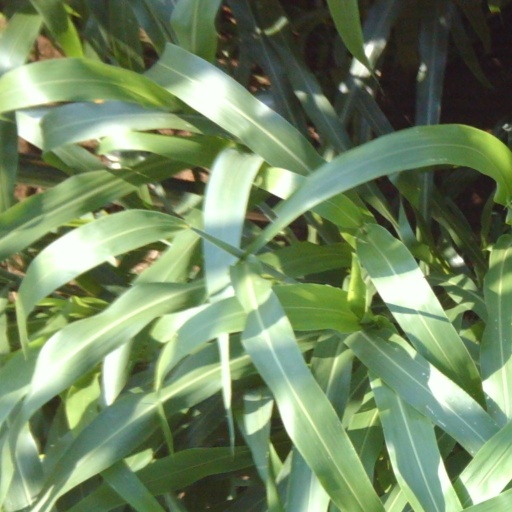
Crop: sorghum